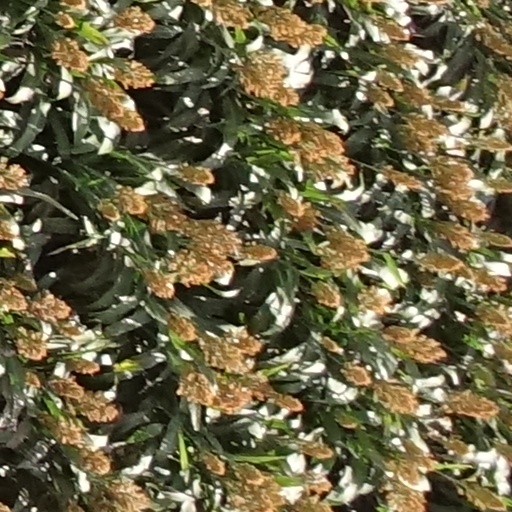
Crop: sorghum